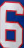
Number: 6